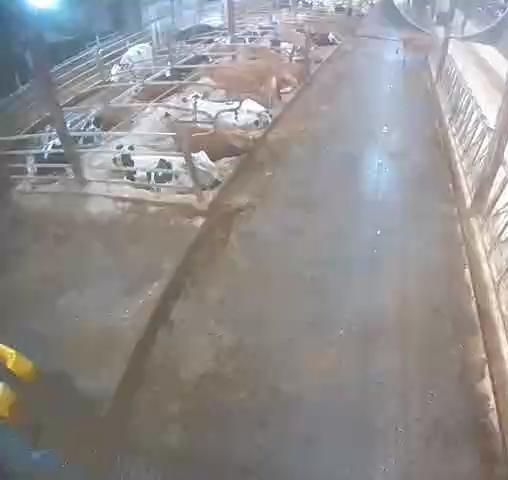
Number of cows: 10